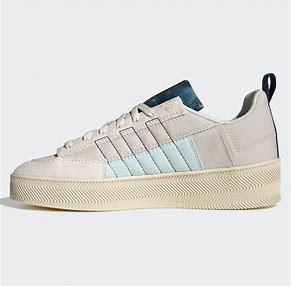
Brand: Adidas
Model: Nizza